Photinia serratifolia

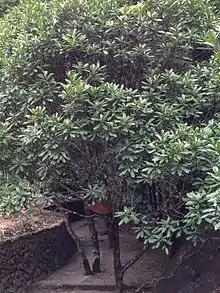
"Photinia serratifolia"

The tree is evergreen, with white flowers emerging in spring accompanied by red-colored leaves, and red fruits growing in autumn. It grows typically , sometimes up to , tall. Its leaves are toxic due to the presence of cyanogenic glycosides. The flowers, blossoming in spring, typically last for one to two weeks. Its flowers are known to have a strong scent similar to that of human semen. The flowers have bell-shaped sepals split into five lobes, and around 20 stamens. The Ovary contains two to four locules, with one ovule in each locule. The tree produces a high amount of bright, red colored fruits that are small pomes with diameters ranging from , each containing one to four seeds. The fruits, which ripen in autumn and survive through winter, are a food source to various kinds of birds, including thrushes, waxwings, and starlings. The seeds spread primarily through bird excretions.